Kruger House, Pretoria

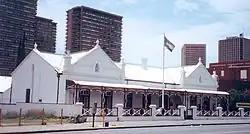
Kruger House. A view from Church St, Pretoria, in 1998

Kruger House is the historical Pretoria residence of the Boer leader and President of the South African Republic, Paul Kruger. It was built in 1884 by architect Tom Claridge and builder Charles Clark. Milk was used, instead of water, for mixing the cement from which the house was constructed, as the cement available was of poor quality.